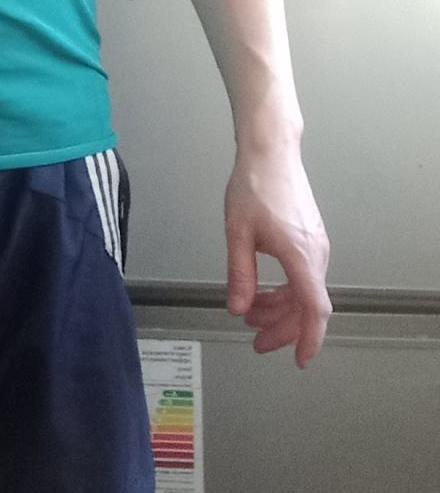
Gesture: no_gesture